India in World War II

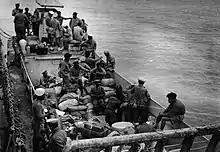
Royal Indian Naval personnel on board a landing craft during combined operations off Myebon, Burma, January 1945.

Indian forces played a role in liberating Italy from Nazi control. India contributed the third largest Allied contingent in the Italian campaign after US and British forces. The 4th, 8th and 10th Divisions and 43rd Gurkha Infantry Brigade led the advance, notably at the gruelling Battle of Monte Cassino. They fought on the Gothic Line in 1944 and 1945.